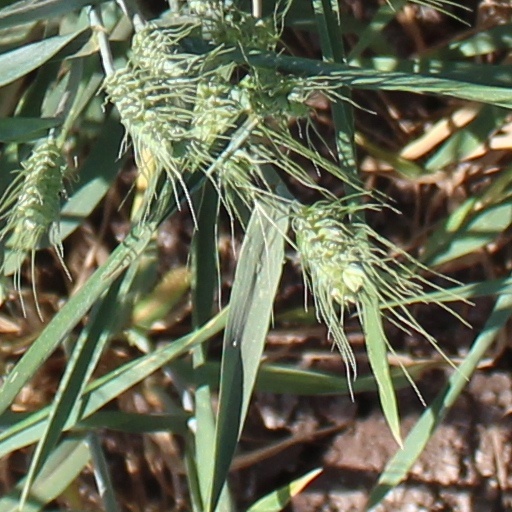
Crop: wheat